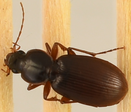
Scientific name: Synuchus impunctatus
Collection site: Bartlett Experimental Forest NEON (BART), plot BART_066